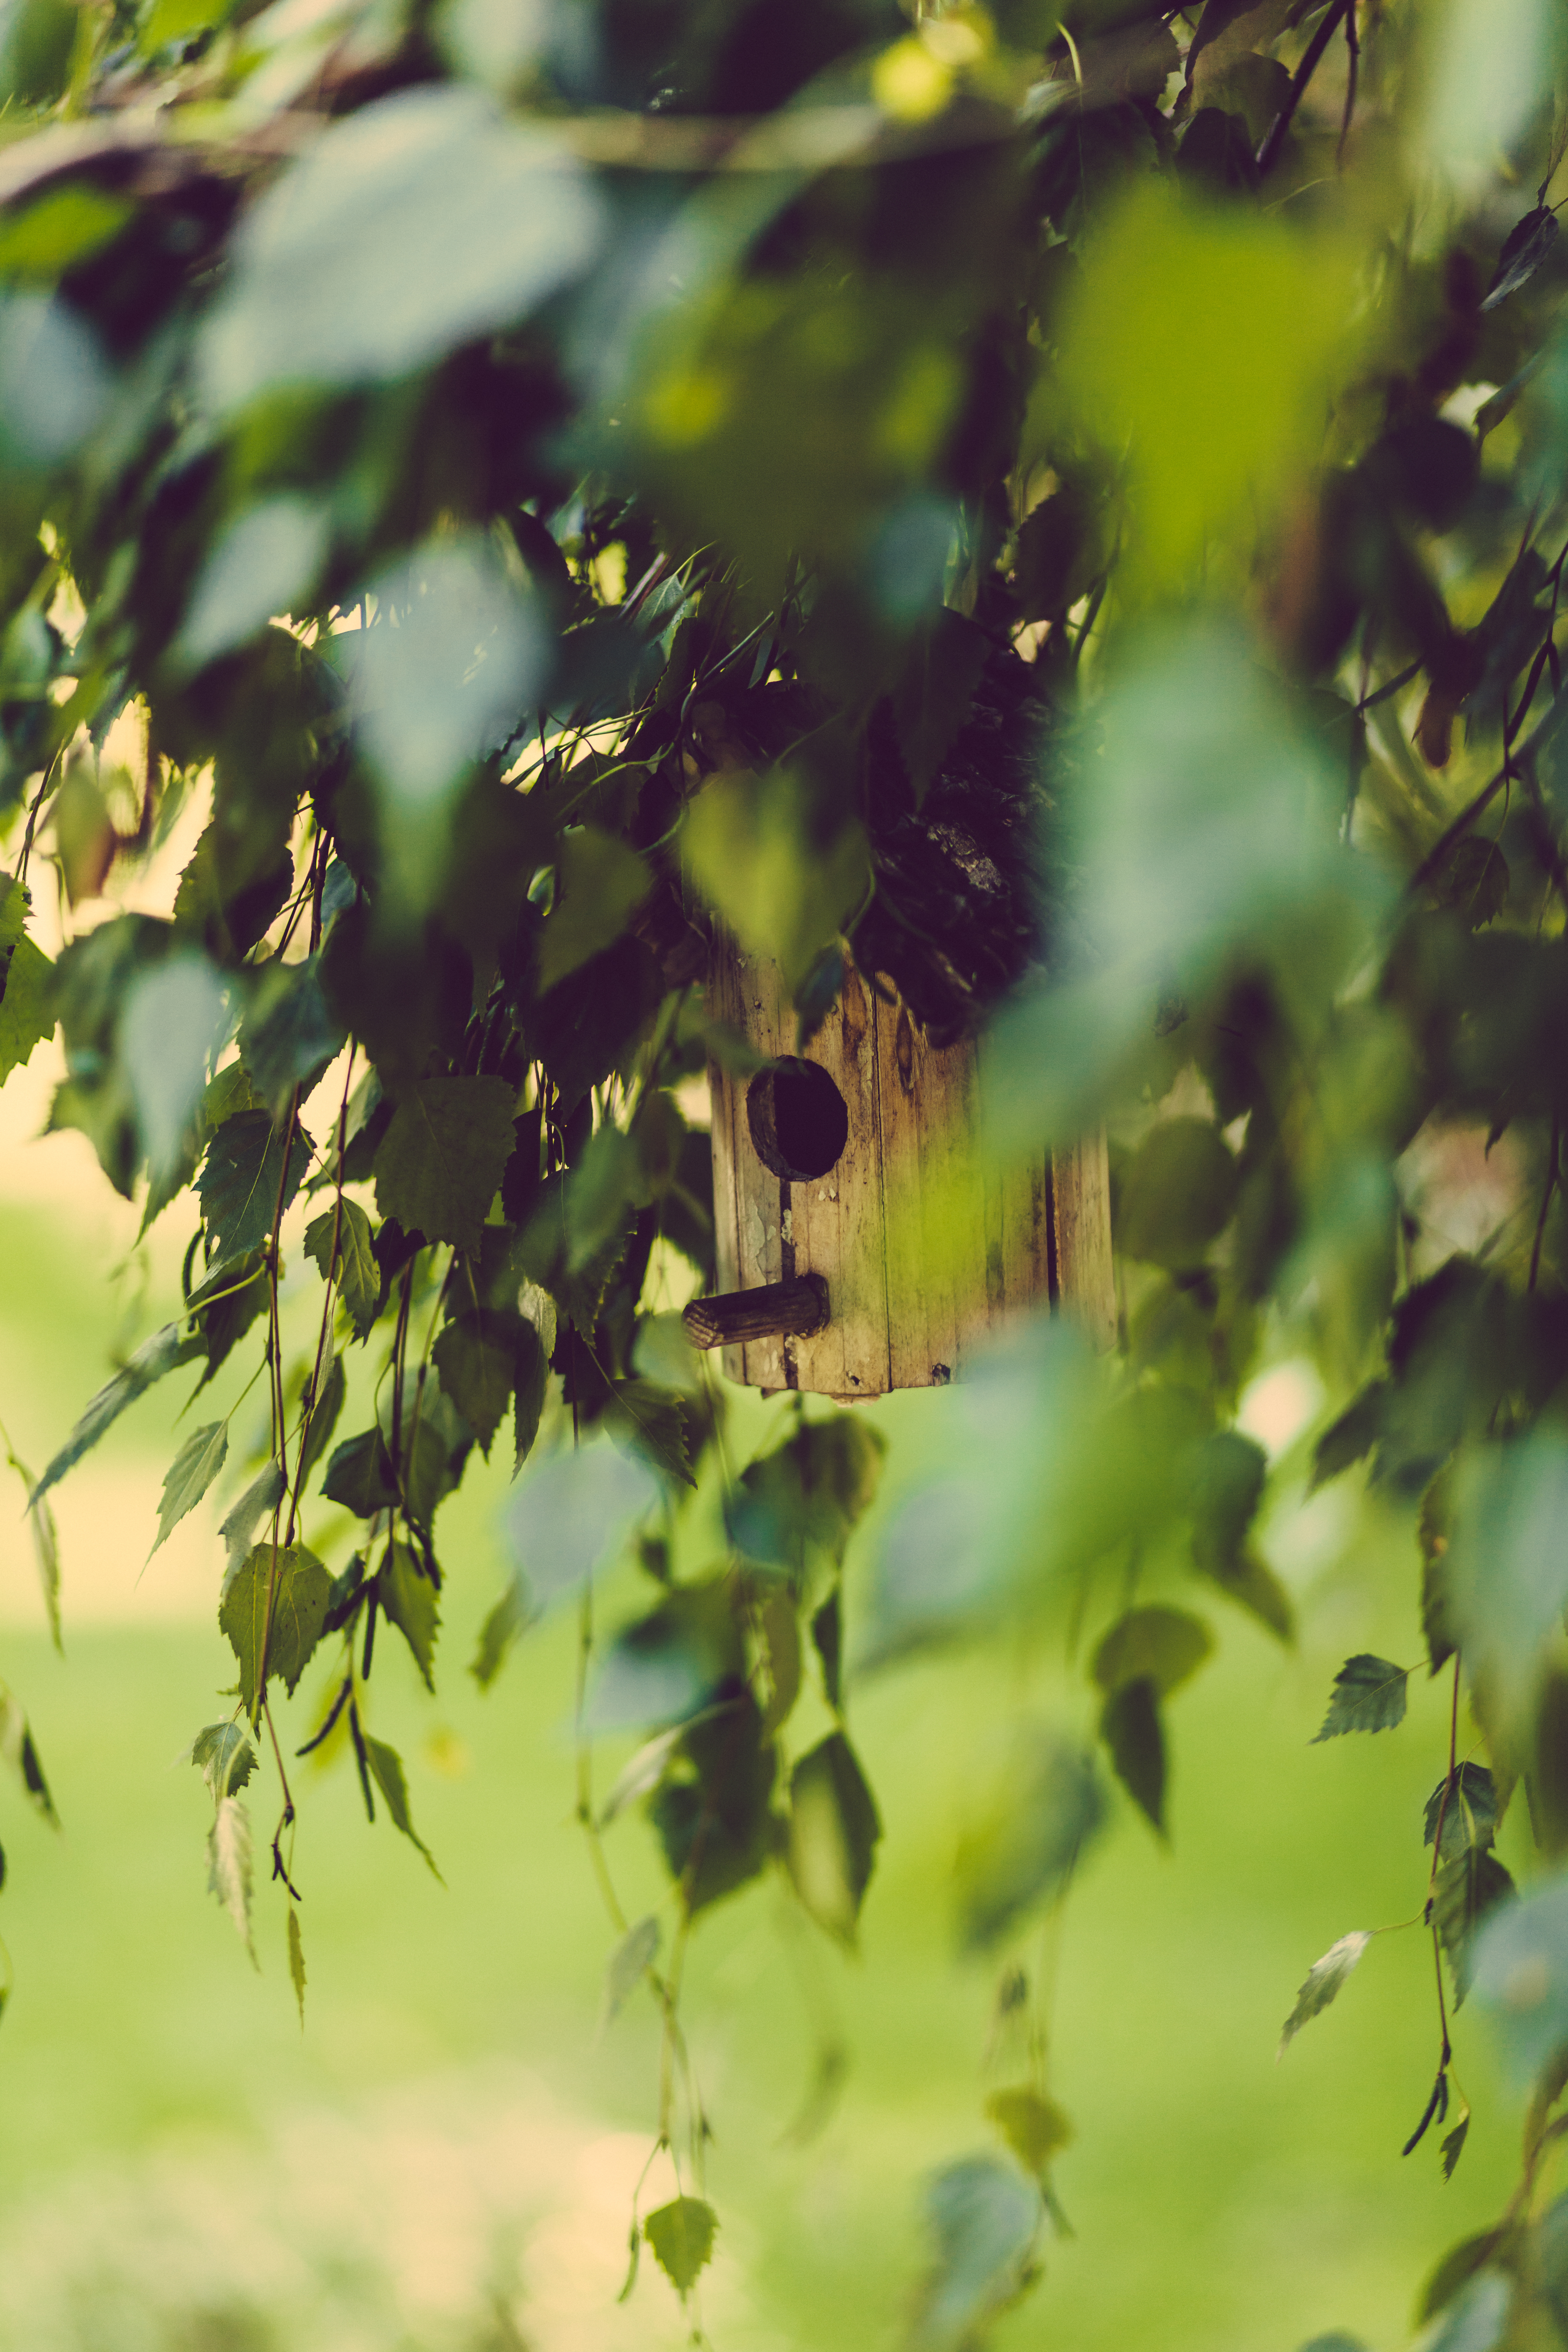
tree, nature, grass, branch, bokeh, plant, sunlight, leaf, flower, green, autumn, canon, botany, flora, season, 5d, 85mm, fullframe, birdhouse, 18, markii, 5dii, mad rh z, flowering plant, plant stem, woody plant, land plant